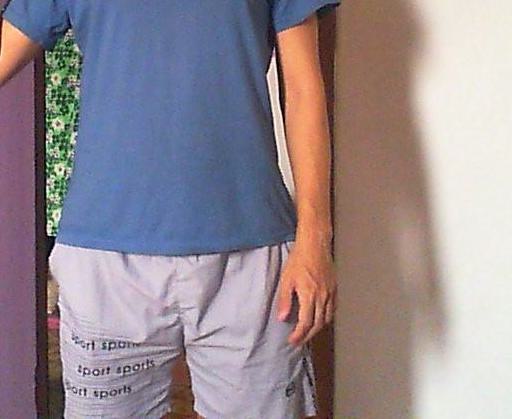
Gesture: no_gesture